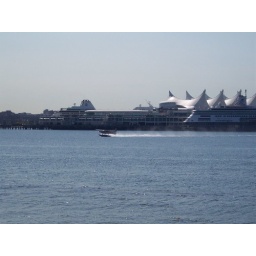
the cruise ship terminal and a float plane in vancouver